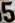
Number: 5